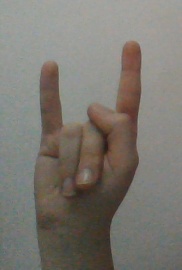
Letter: la